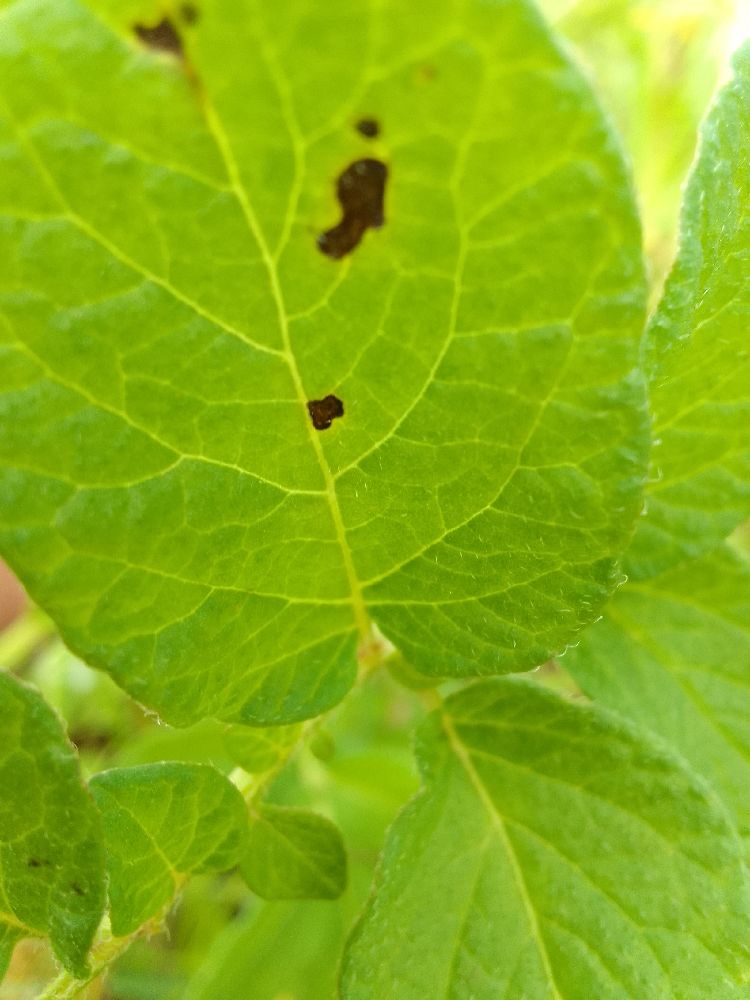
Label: Early blight